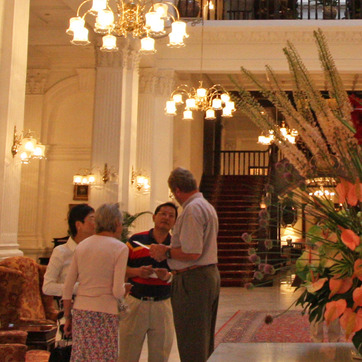
Material: hair